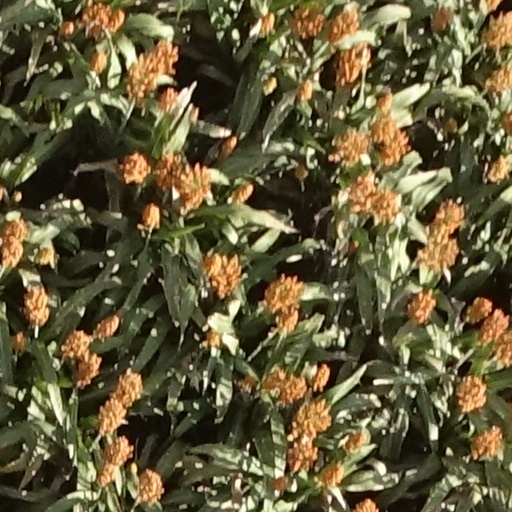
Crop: sorghum